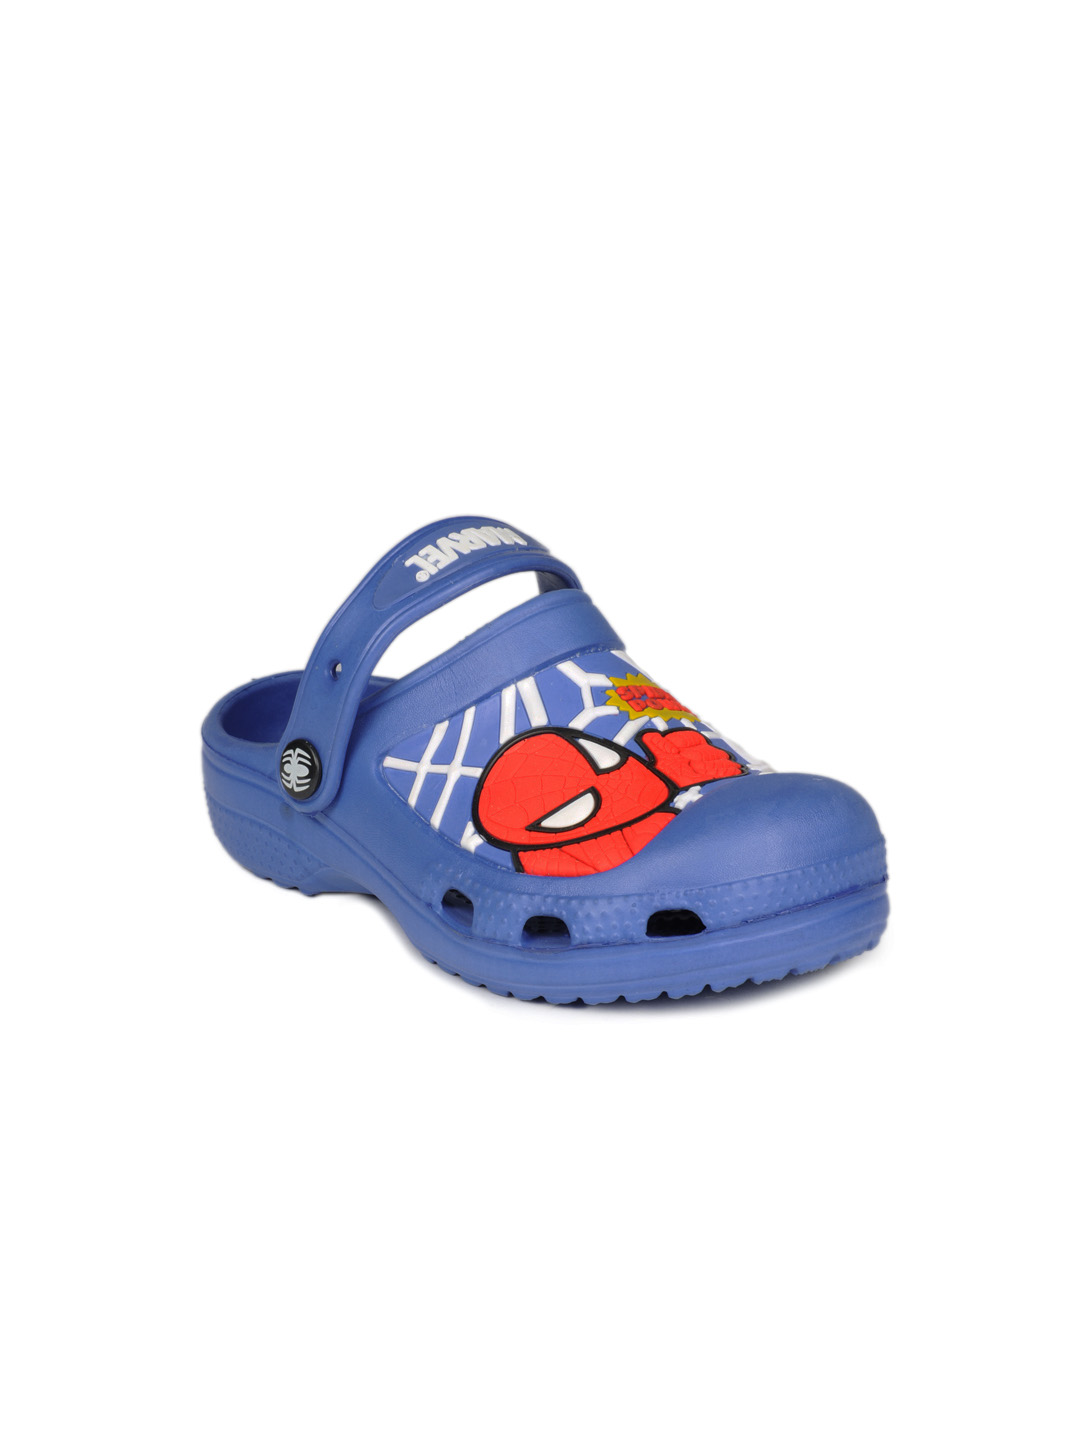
Marvel Boys Blue  Slippers
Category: Footwear / Flip Flops / Flip Flops
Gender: Boys
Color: Blue
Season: Fall 2012
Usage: Casual